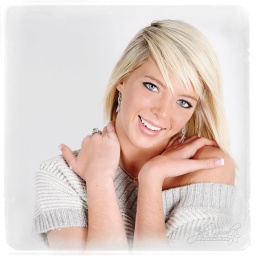
girl in gray